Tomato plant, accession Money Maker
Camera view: tilt-top (135 deg); turntable rotation: 90 degrees
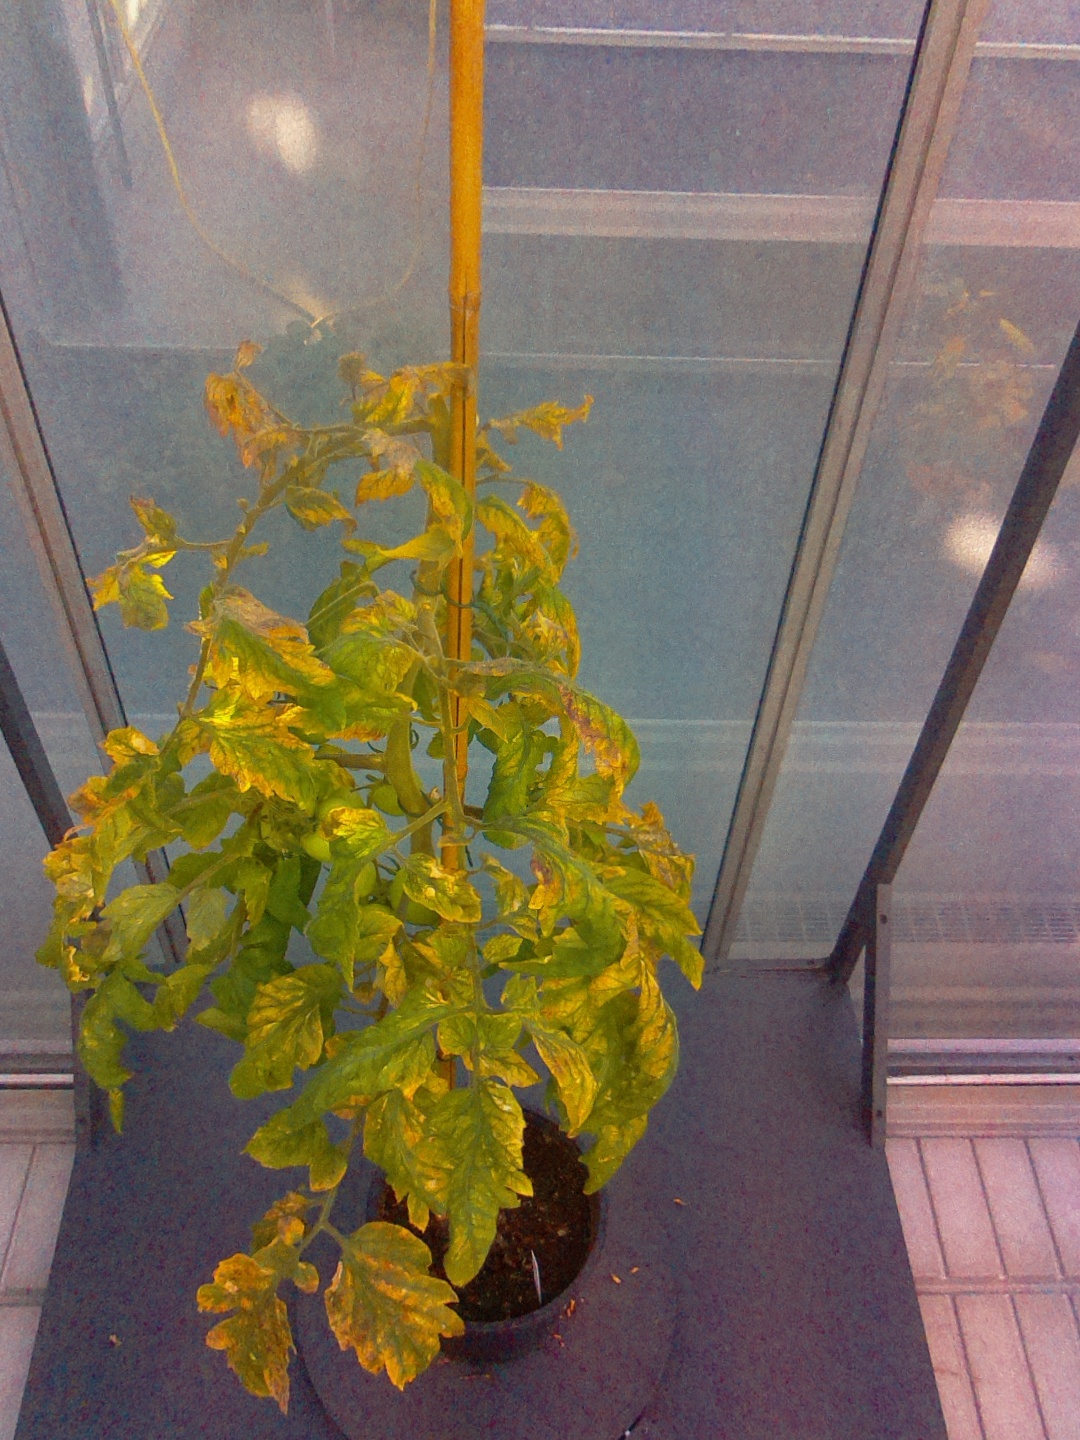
BBCH growth stage 80: fruits start showing typical ripe color (orange -> red)